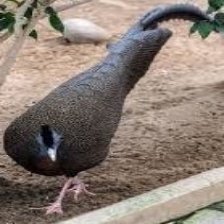
Species: GREAT ARGUS
Scientific name: ARGUSIANUS ARGU